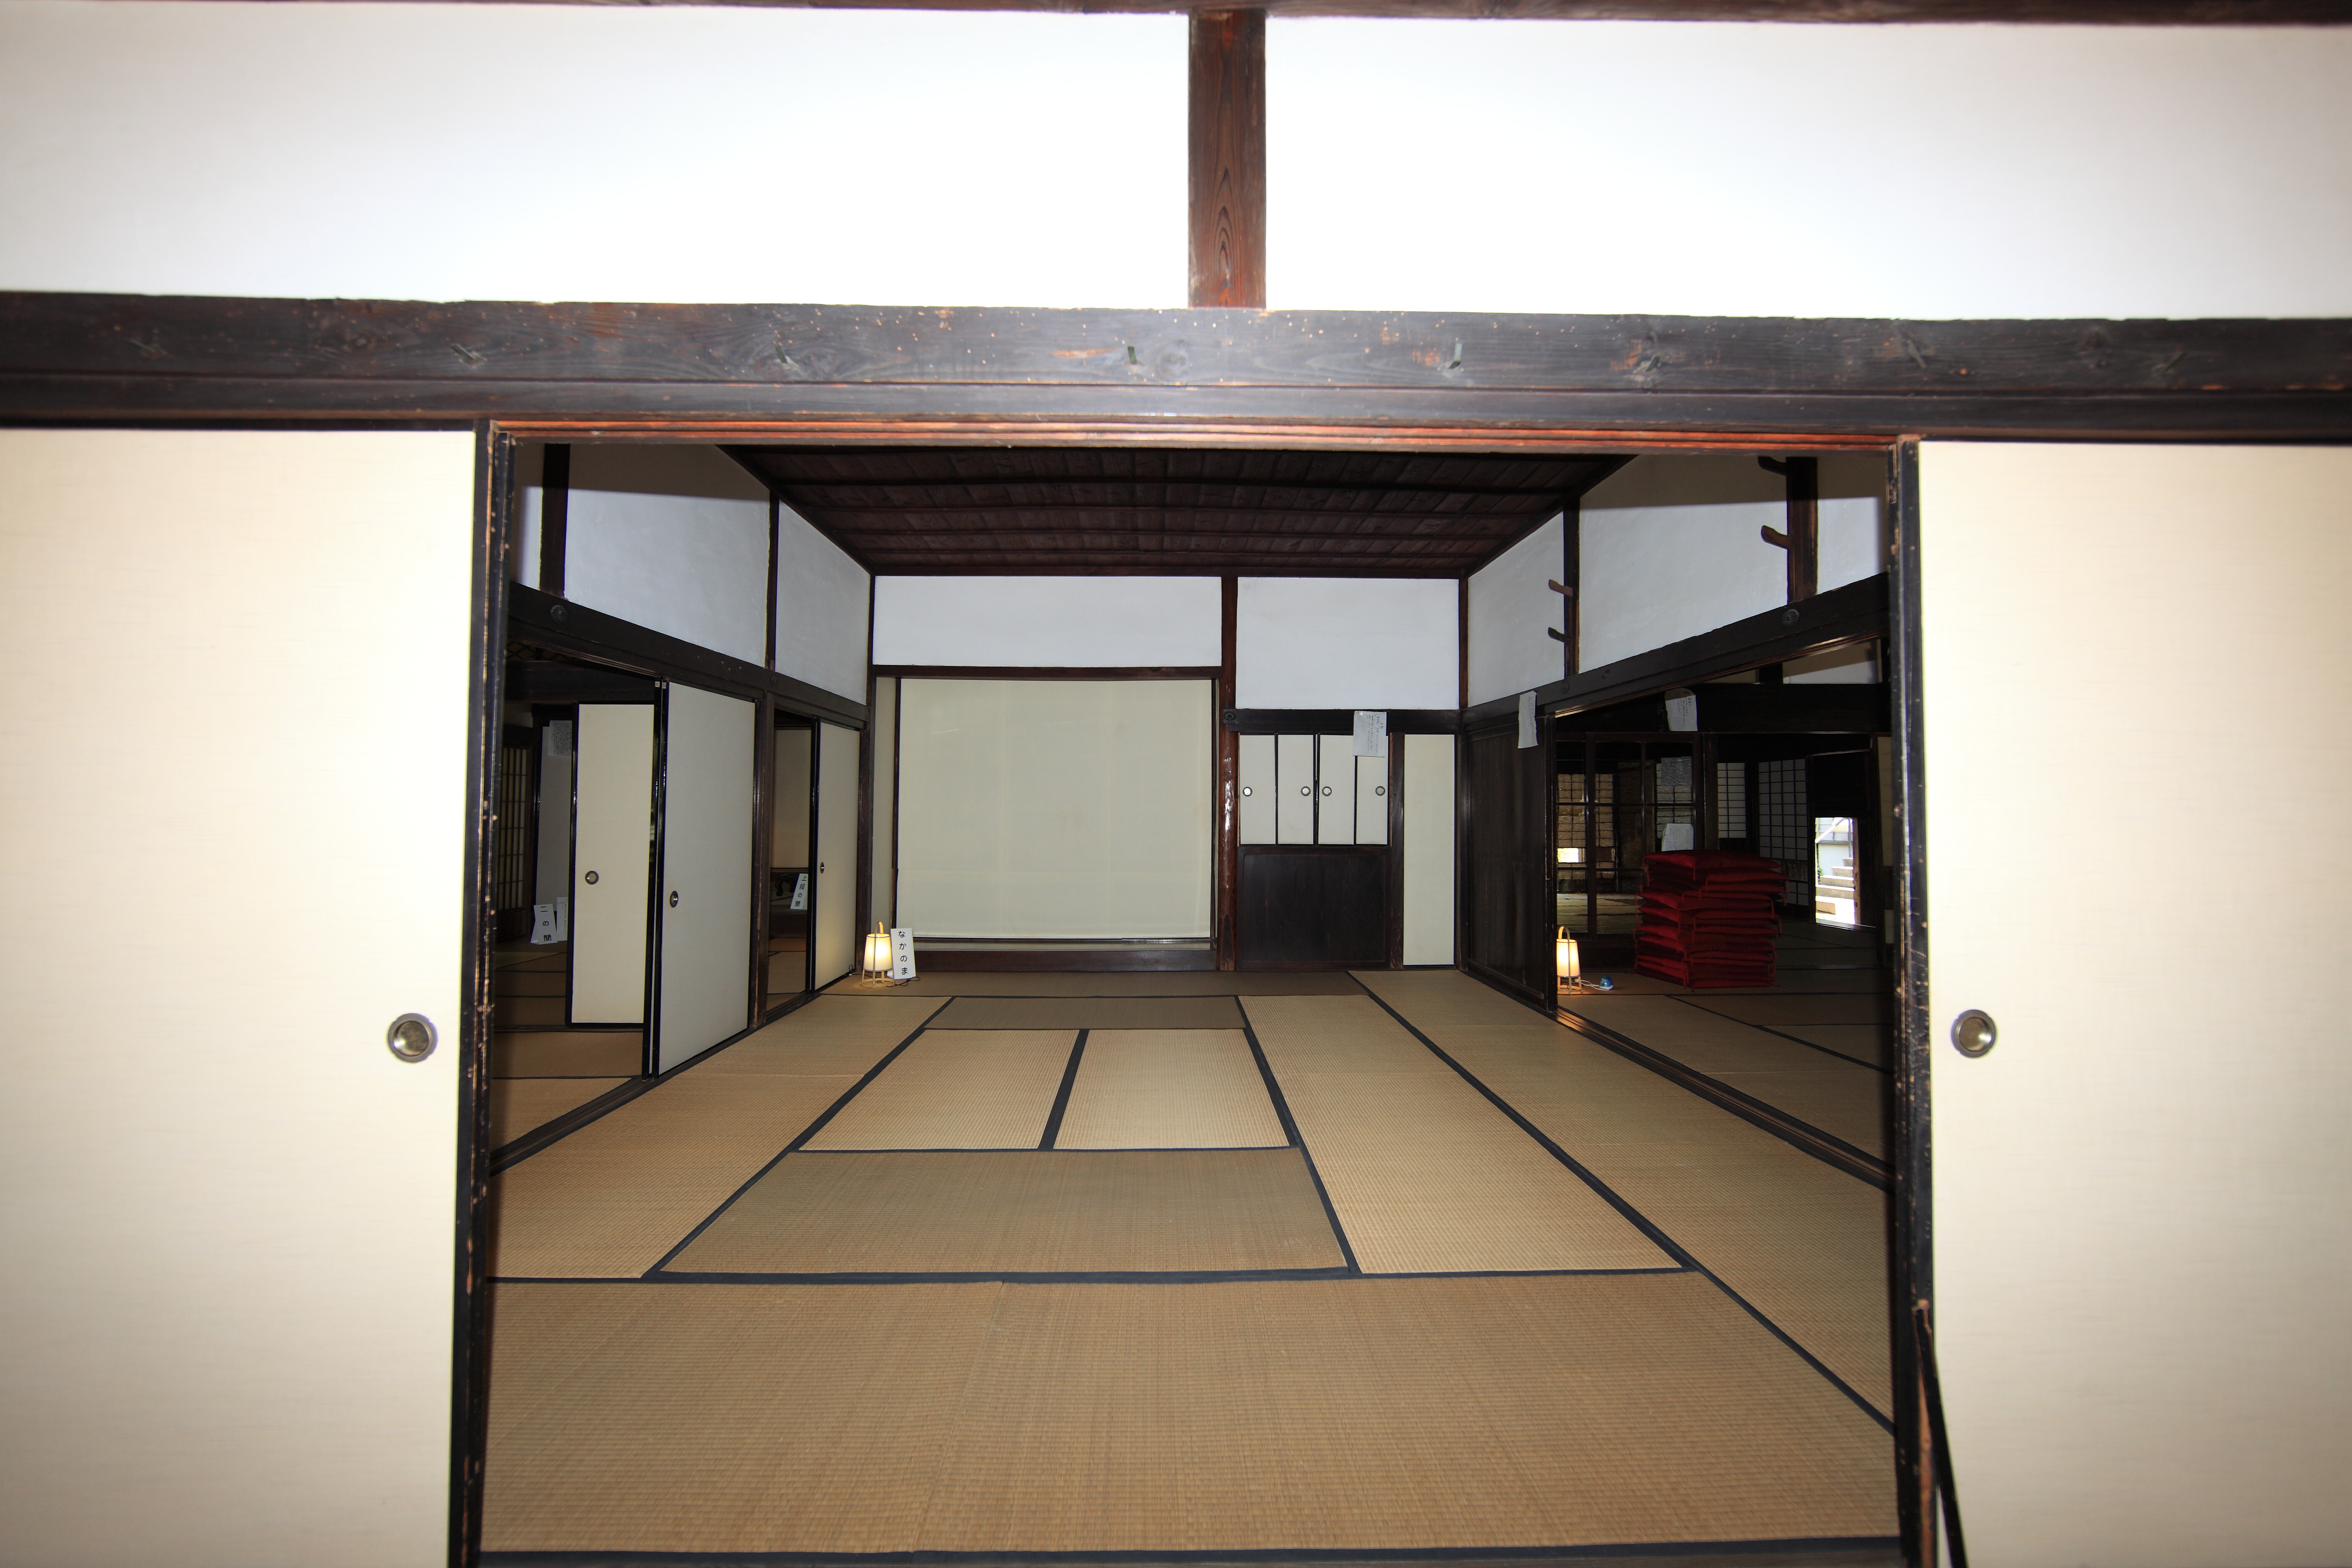
architecture, house, floor, interior, window, home, high, hall, loft, facade, property, living room, professional, room, interior design, family, design, japanese, 5d, style, hires, markii, traditional, hi, res, resolution, ibaraki, toride, someno, window covering